Blaincourt-sur-Aube

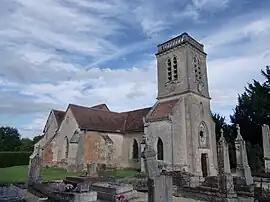
The church in Blaincourt-sur-Aube

Blaincourt-sur-Aube (literally "Blaincourt on Aube") is a commune in the Aube department in north-central France.